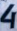
Number: 4